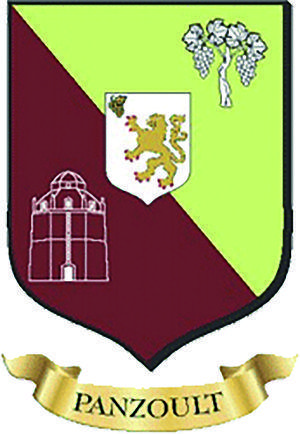
Logo de Panzoult
Panzoult est une commune française du département d'Indre-et-Loire, en région Centre-Val de Loire.